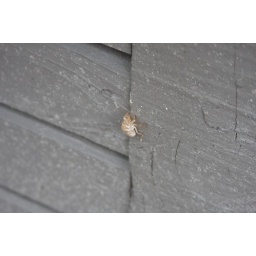
A spider I spotted alongside a house in the Hammocks section of Bald Head Island, North Carolina.